Christijan Albers

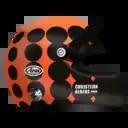
Albers' helmet design

Albers' helmet design consists of an orange helmet with multiple black dots over it. He later changed it to the same design, but with inverted colors.